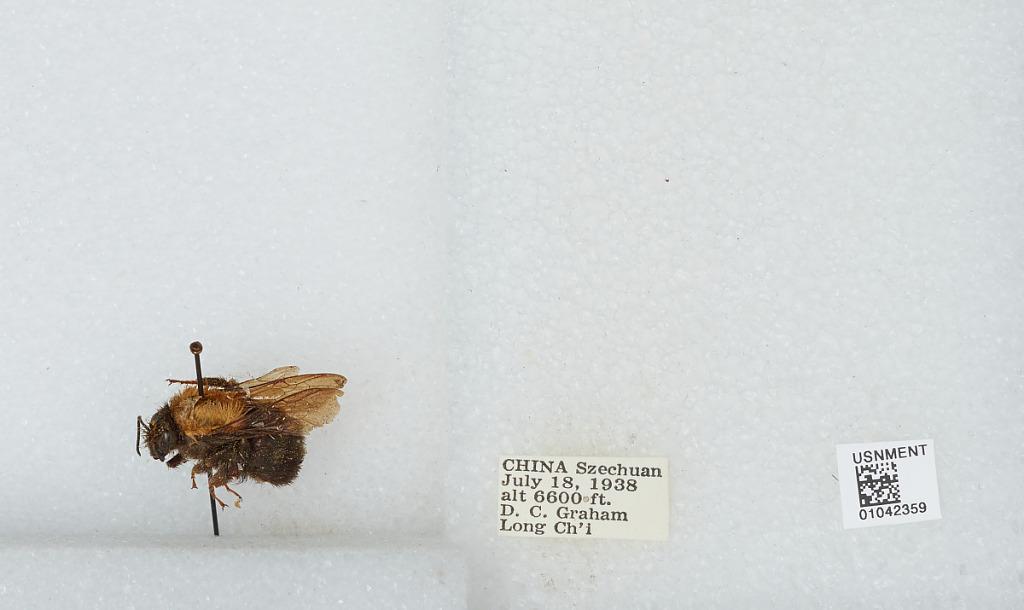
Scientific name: Bombus sp.
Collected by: D. Graham
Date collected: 1938-7-18
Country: China
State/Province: Sichuan
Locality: Long Ch'i